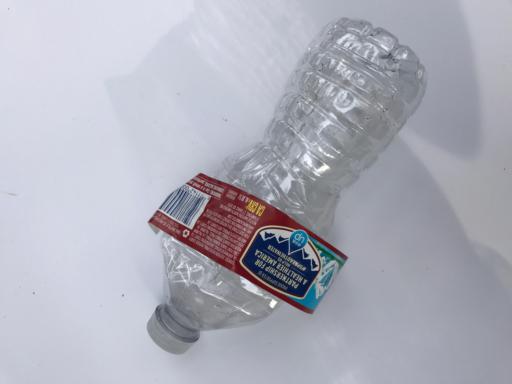
Waste category: plastic